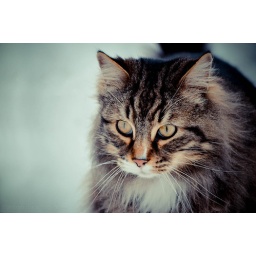
This cat stared me down in an old west style sidewalk shoot out.